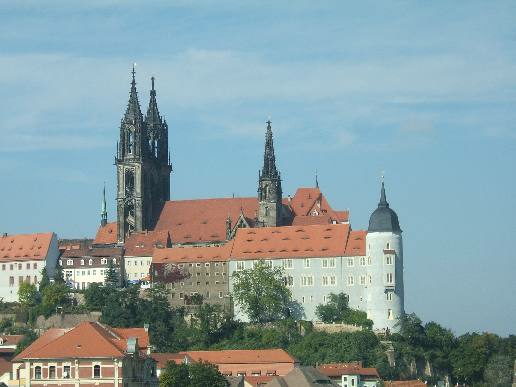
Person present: No